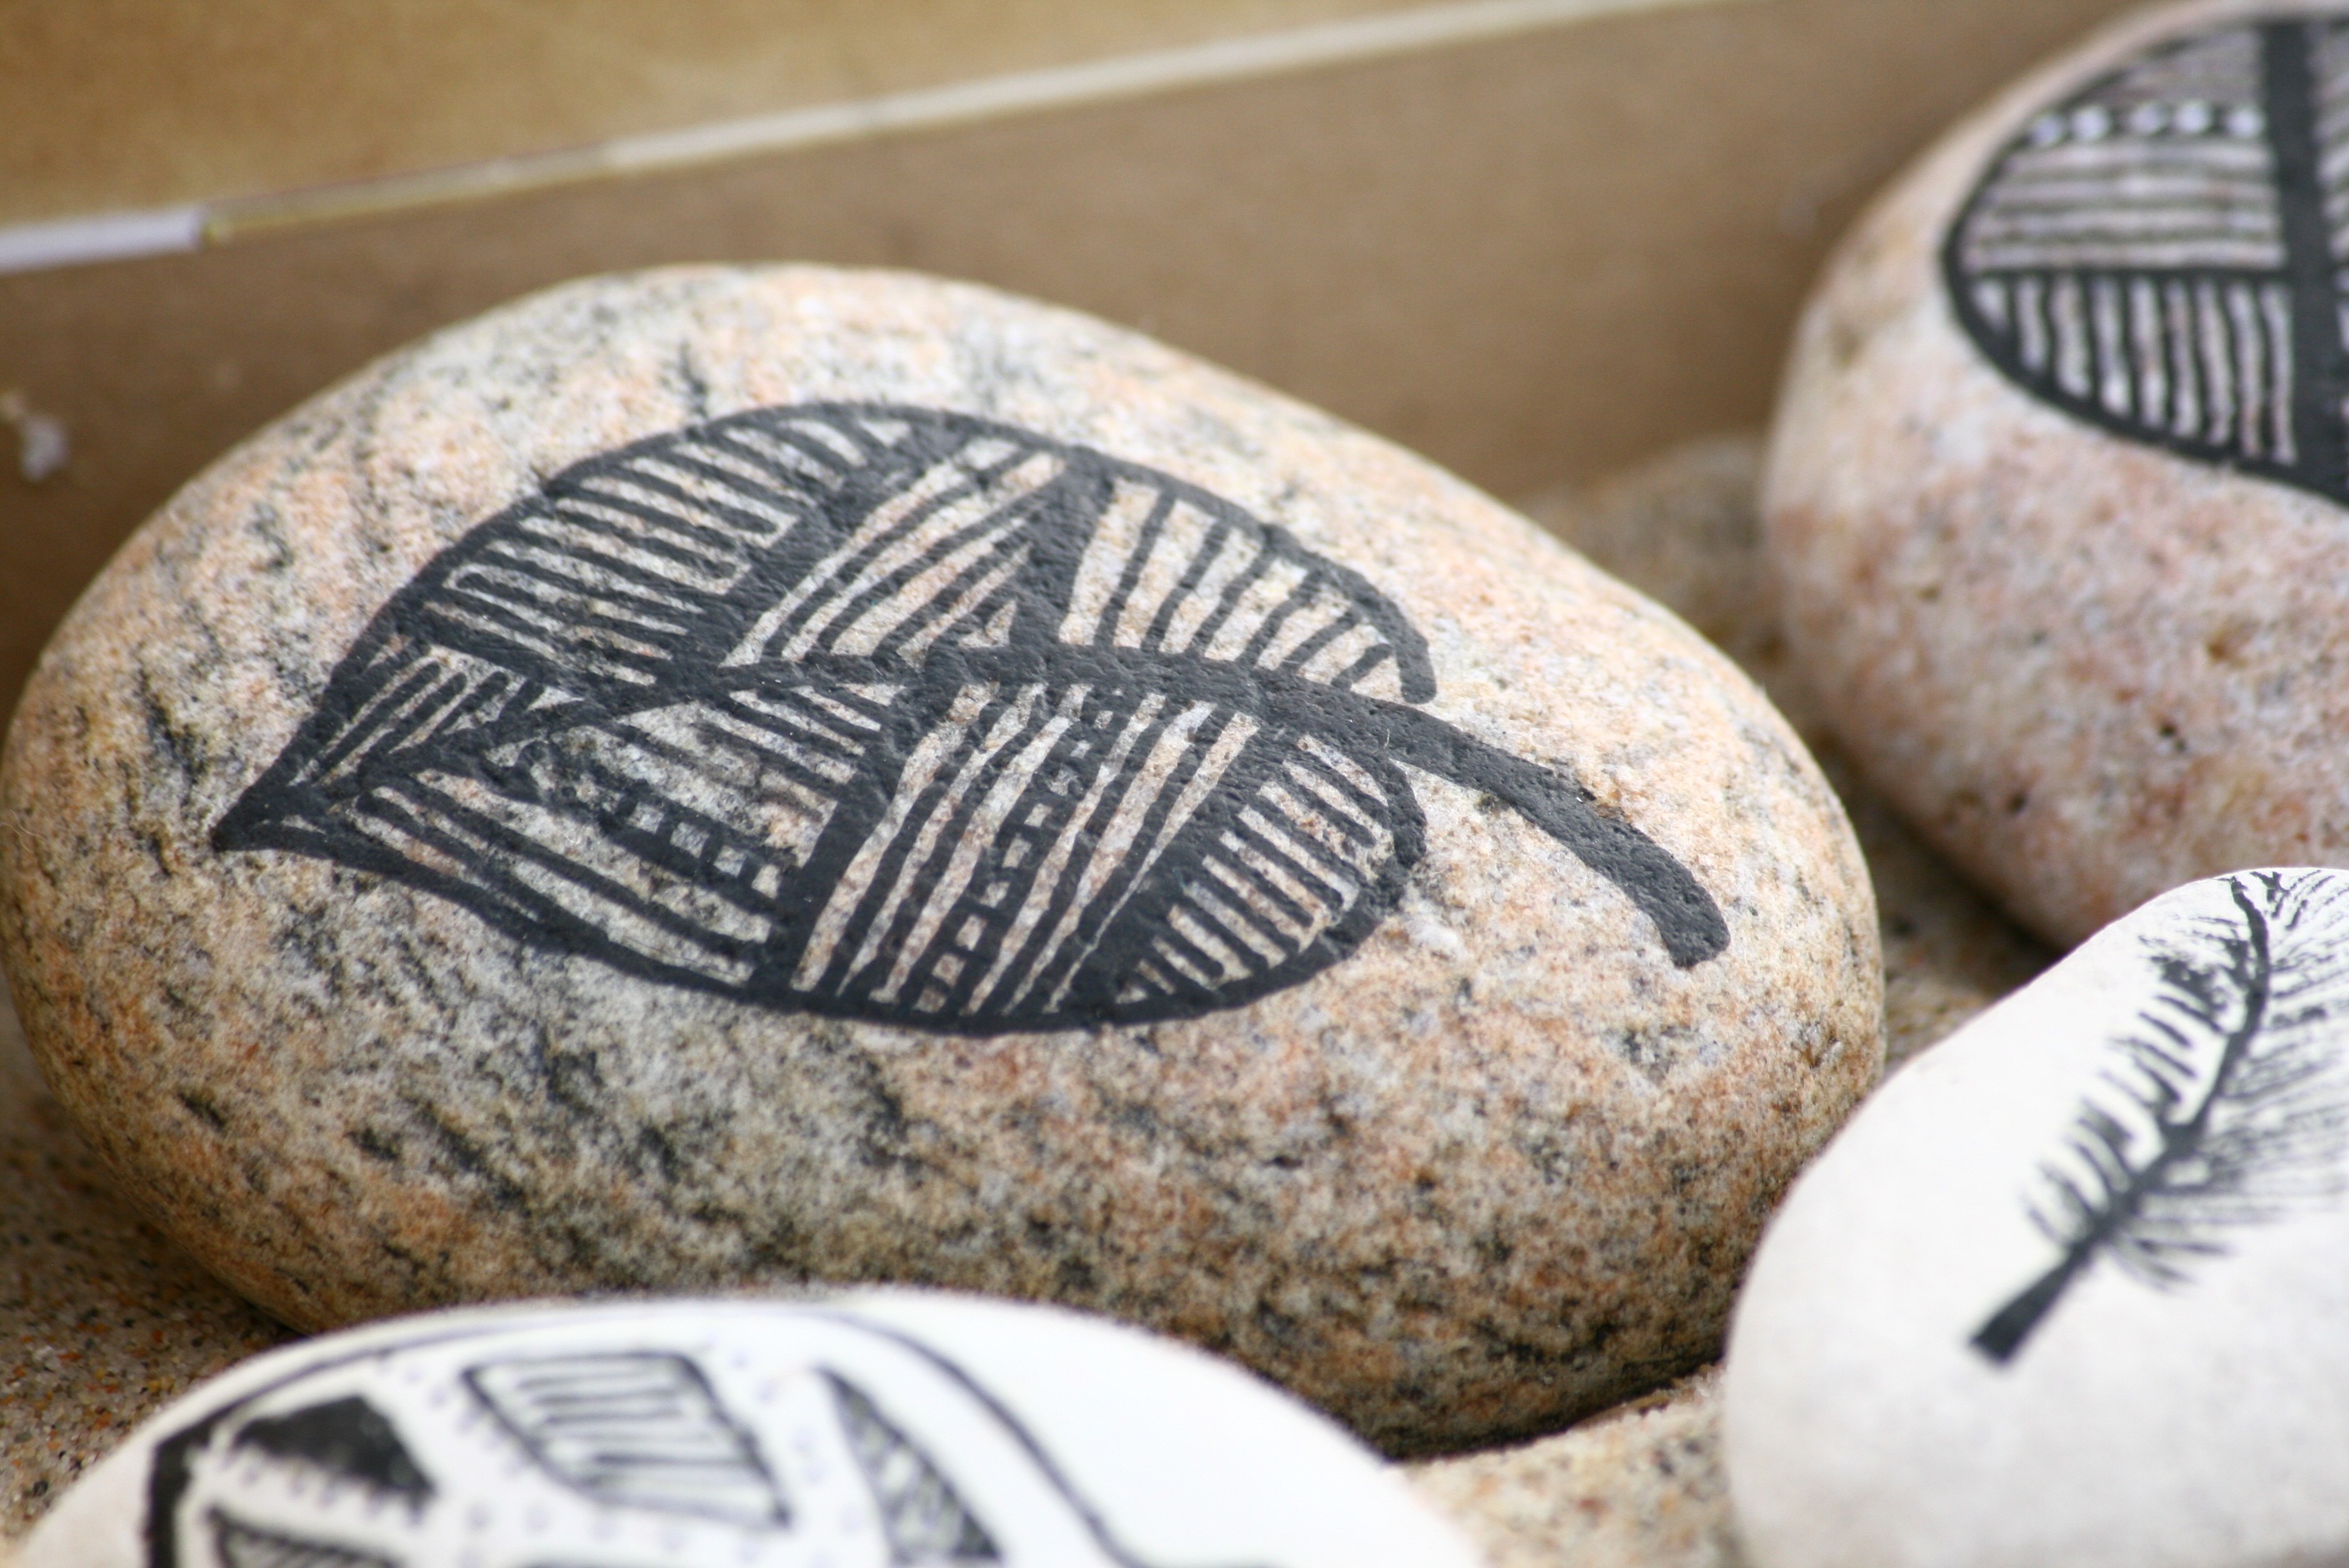
stone, decoration, food, material, rock paint